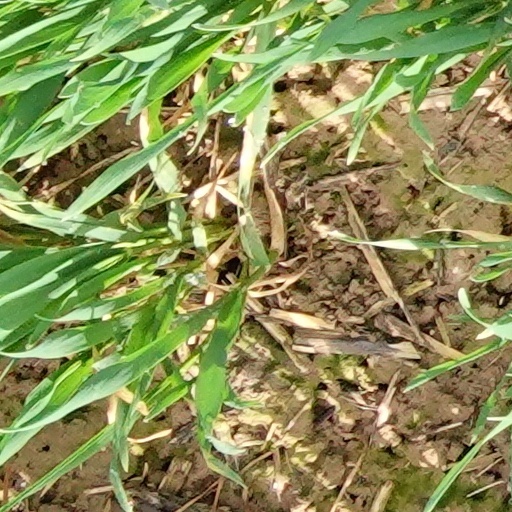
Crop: wheat